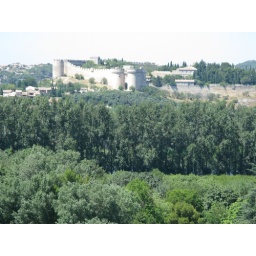
The bridge used to connect Avignon to the castle across the river seen up close in this shot.